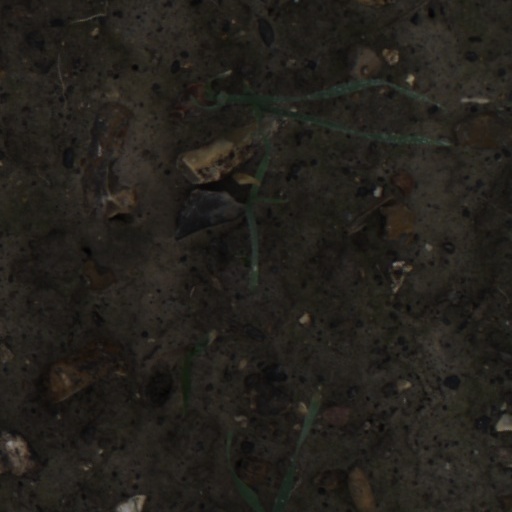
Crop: wheat